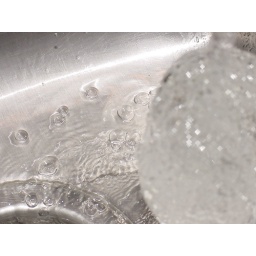
I like the little beads of water swirling down the drain with the overflowing glass in the foreground.